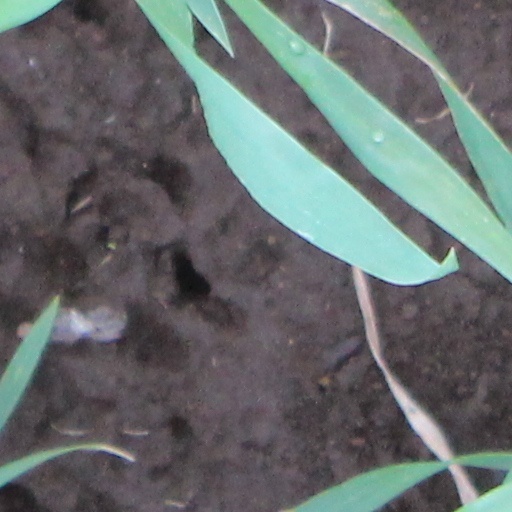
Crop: wheat